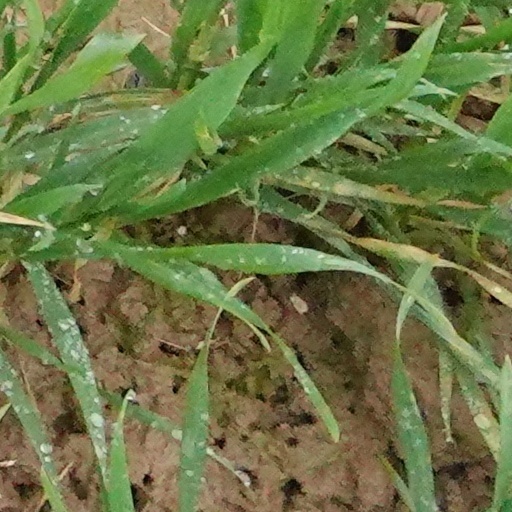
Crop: wheat